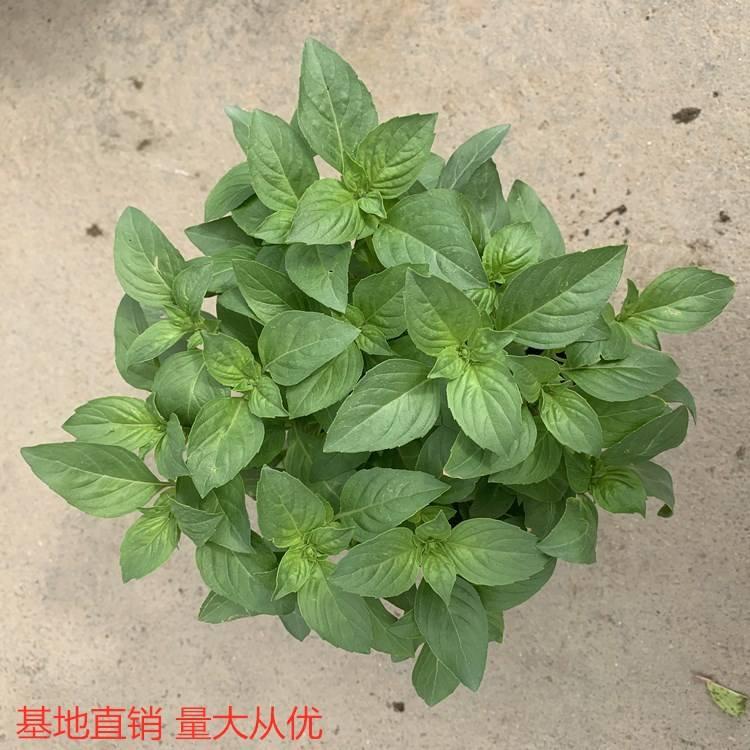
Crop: unknown
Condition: basil